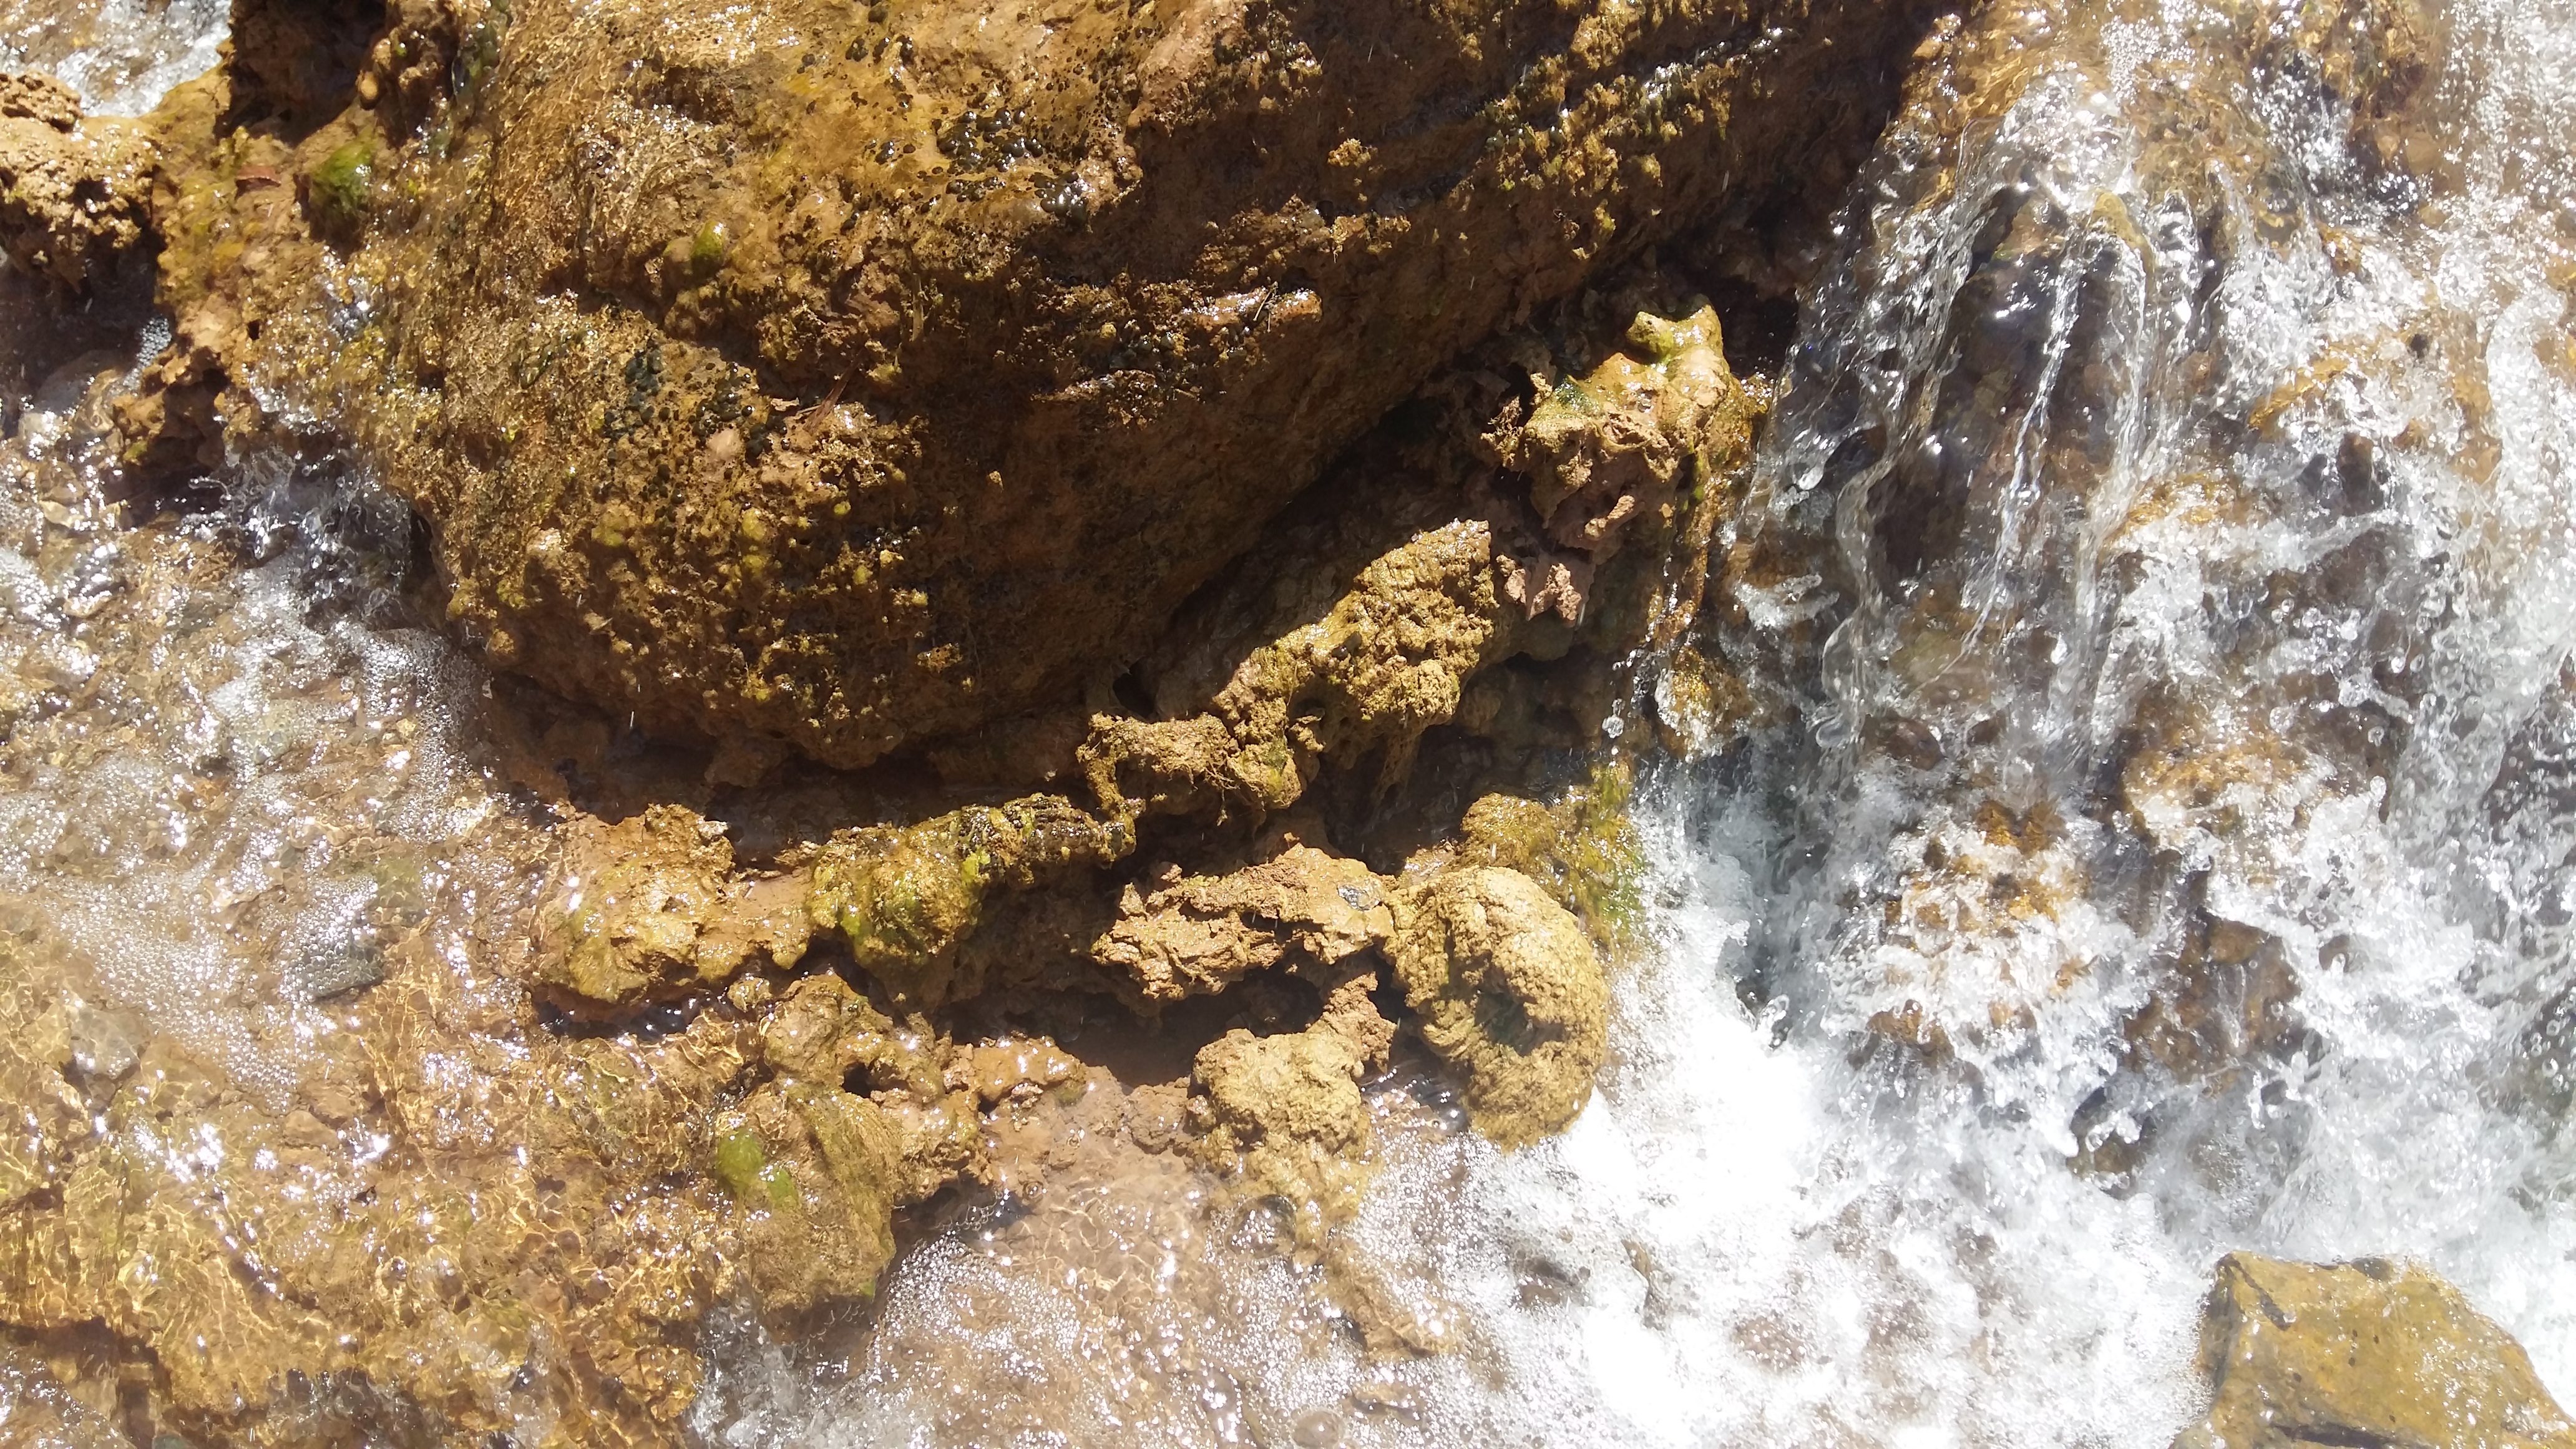
rock, formation, wildlife, soil, material, geology